Pulmonary laceration

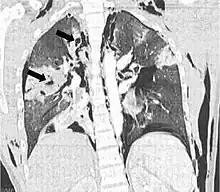
Coronal CT scan showing lucencies (pale areas in radiography) in the lung caused by pulmonary lacerations on the left of the image (black arrows)

A pulmonary laceration is a chest injury in which lung tissue is torn or cut. An injury that is potentially more serious than pulmonary contusion, pulmonary laceration involves disruption of the architecture of the lung, while pulmonary contusion does not. Pulmonary laceration is commonly caused by penetrating trauma but may also result from forces involved in blunt trauma such as shear stress. A cavity filled with blood, air, or both can form. The injury is diagnosed when collections of air or fluid are found on a CT scan of the chest. Surgery may be required to stitch the laceration, to drain blood, or even to remove injured parts of the lung. The injury commonly heals quickly with few problems if it is given proper treatment; however it may be associated with scarring of the lung or other complications.